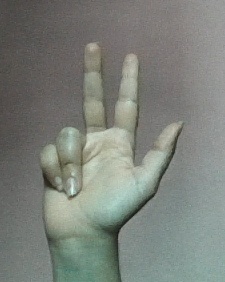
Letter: al